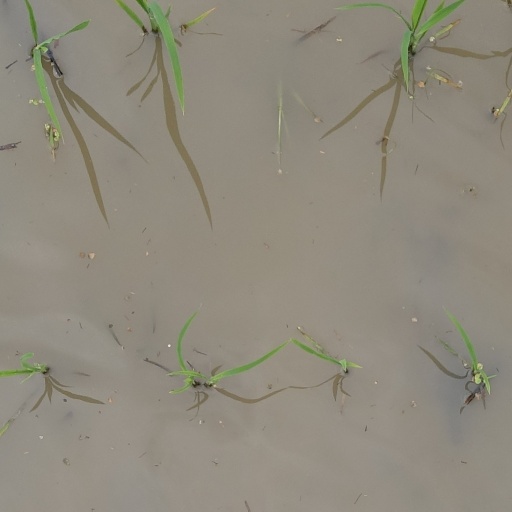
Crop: rice